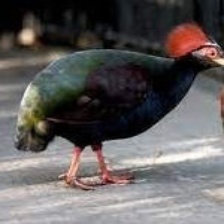
Species: CRESTED WOOD PARTRIDGE
Scientific name: ROLLULUS ROULOUL
ImageNet parent category: partridge